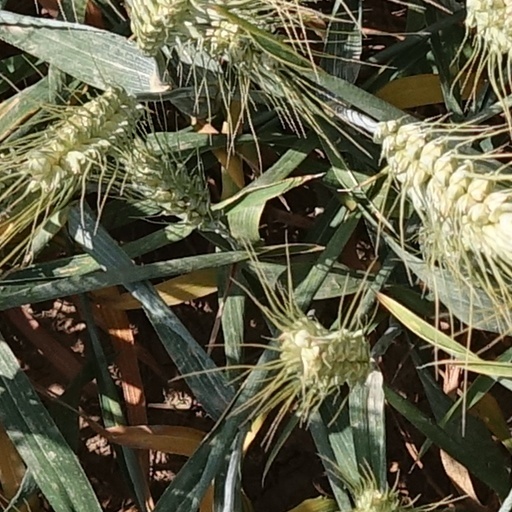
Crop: wheat